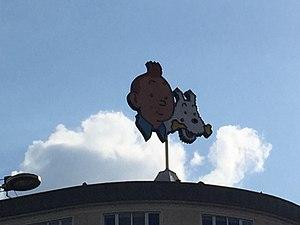
Emblème du lombard